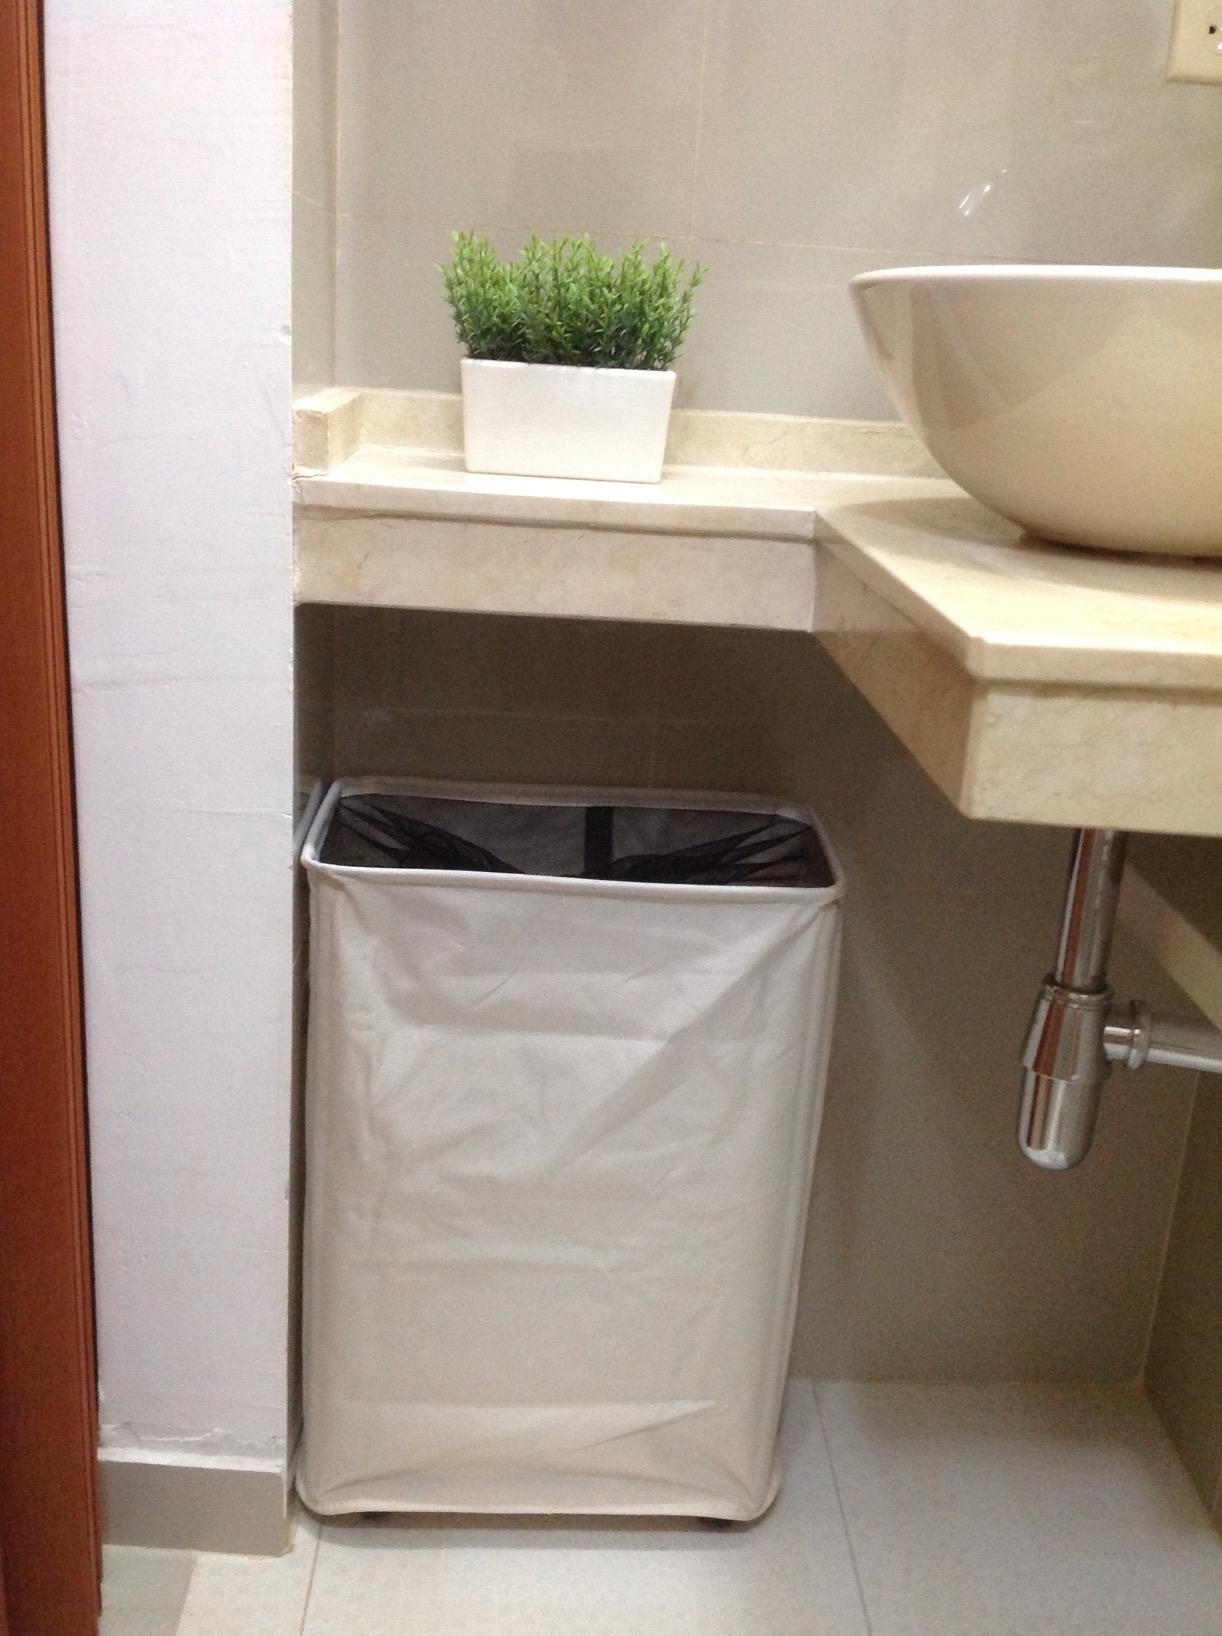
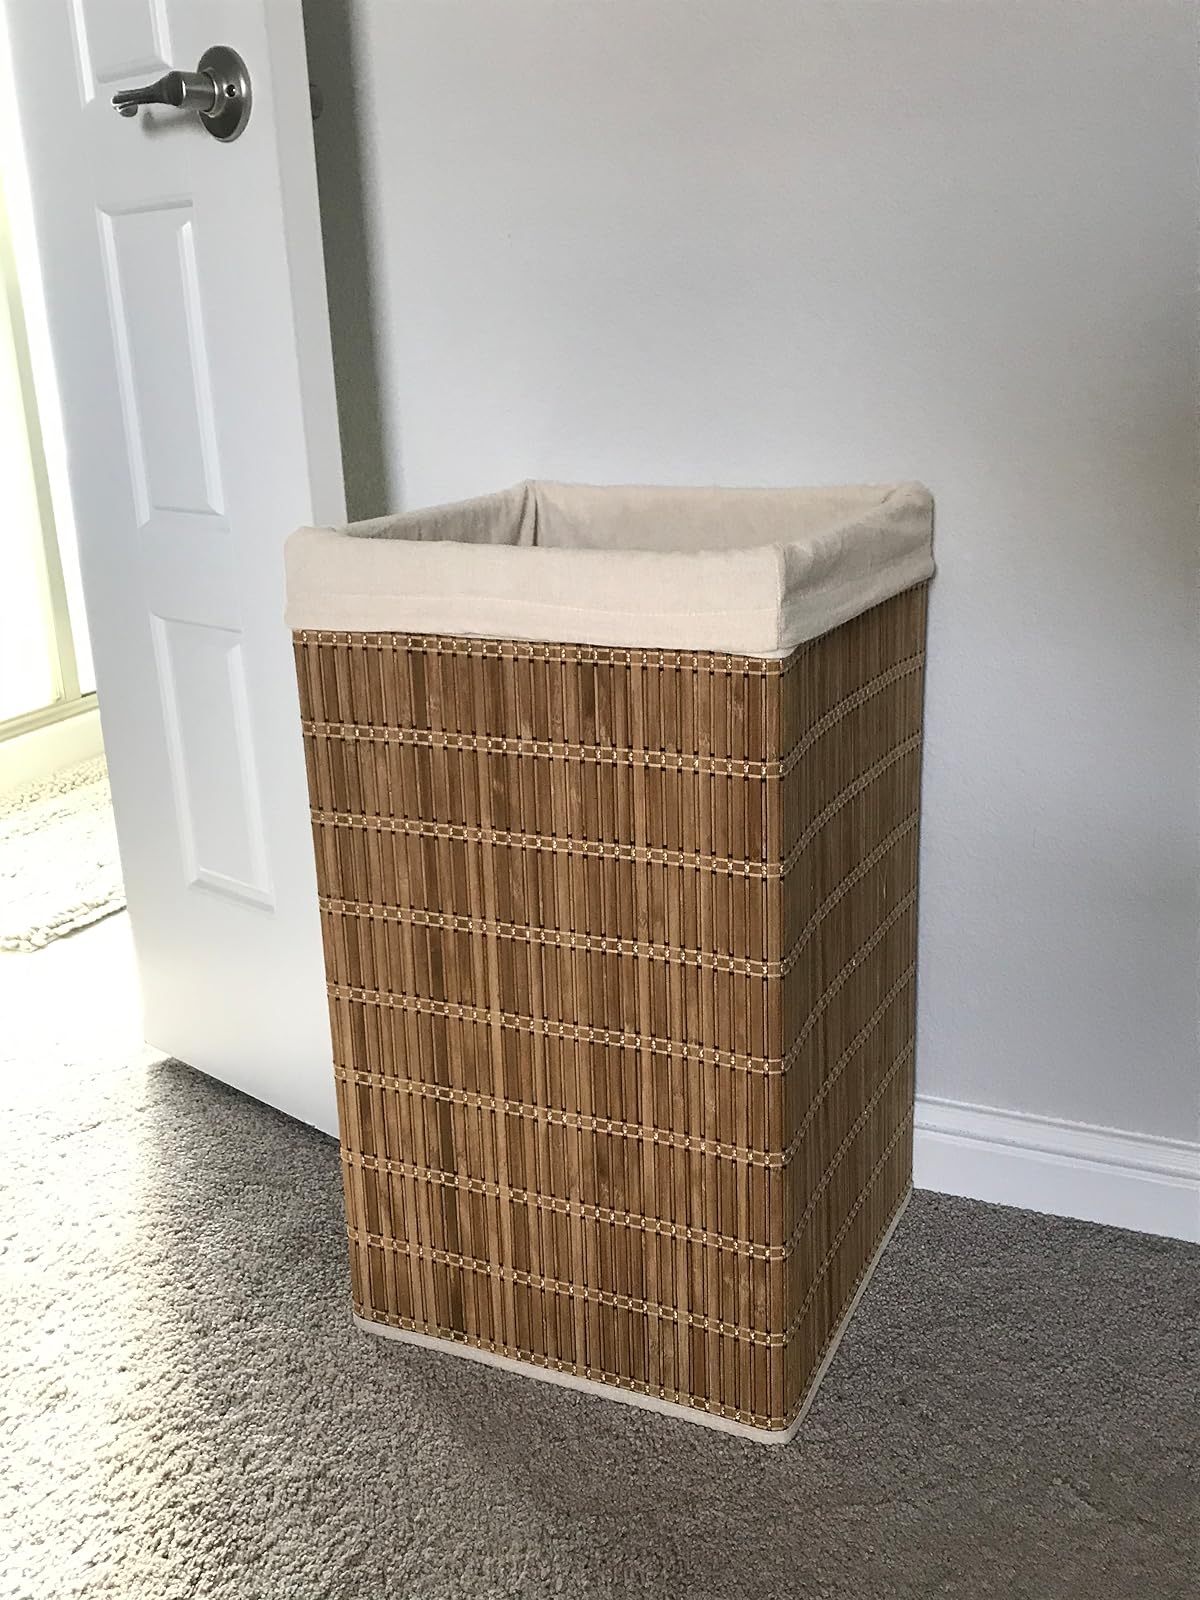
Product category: items_hamper
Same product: no